Charles L. Smith (Seattle politician)

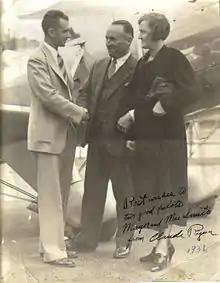
Mayor Smith and Gladys Smith with Claude Ryan, at Renton Airfield, Renton Washington

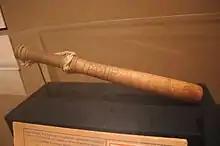
An engraved billy club commemorates police activity in the Battle of Smith Cove in Seattle

The couple were both injured in a serious boat explosion while aboard the El Philern II in Bull Harbor, British Columbia, on July 22, 1960. The explosion set off a fire which then destroyed the boat. Mr and Mrs Smith were taken to a hospital in Alert Bay, British Columbia, for minor injuries. Mr. Smith suffered, bruises cuts, and burns when he was struck by a flying hatch cover, which was thrown from the explosion.